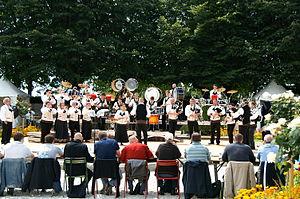
Le Bagad Bro Felger lors du concours de seconde catégorie, au Festival Interceltique de Lorient.
Le Bagad Bro Felger est un ensemble de musique traditionnelle bretonne issu du pays de Fougères, en Ille-et-Vilaine, créé à l'automne 2002 à Fougères. Membre de la fédération Bodadeg ar Sonerion, il concourt actuellement en troisième catégorie du championnat national des bagadoù et est présent dans de nombreux festivals en France.